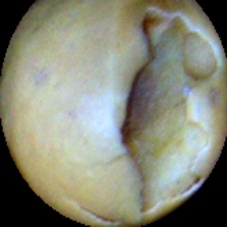
Label: Broken